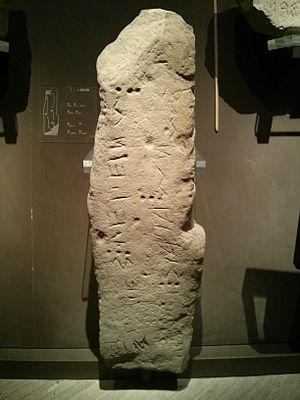
Le Guerrier de Capestrano est le nom donné à une statue italique datée du VIᵉ siècle av. J.-C., retrouvée en septembre 1934 à Capestrano, dans la région des Abruzzes. Elle a été découverte au sein de ce qui était, lors de son érection, le territoire du peuple des Vestini cismontani. Cette statue, à vocation funéraire, est un élément important de la statuaire médio-adriatique du premier âge du fer. Il s'agit d'une sculpture en ronde-bosse de type anthropomorphe, ouvragée en calcaire tendre, et représentant un guerrier en position verticale.